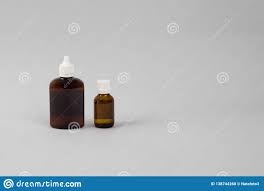
Label: glass